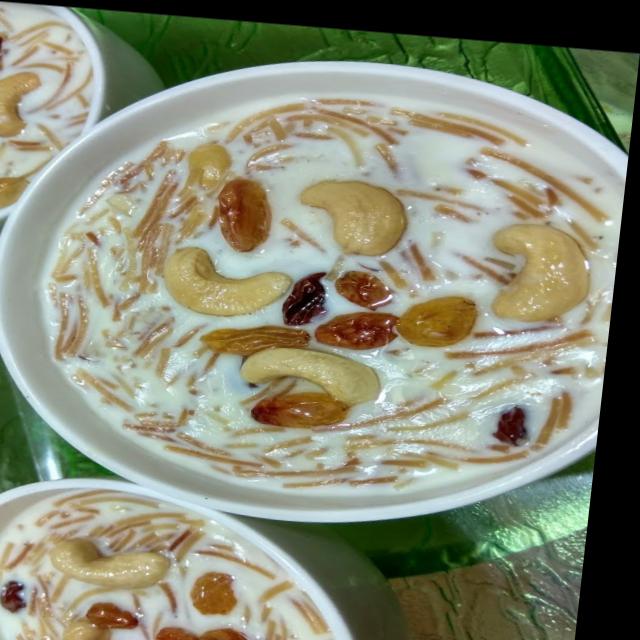
Dish: kheer